Supermarine Spitfire (late Merlin-powered variants)

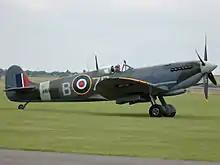
Spitfire LF Mk IX "MH434" of Duxford's Old Flying Machine Company.

The British Supermarine Spitfire was facing several challenges by mid-1942. The debut of the formidable Focke-Wulf Fw 190 in late 1941 had caused problems for RAF fighter squadrons flying the latest Spitfire Mk Vb. Rolls-Royce engineers were already working on a new version of the Merlin incorporating a two-stage supercharger; the combination of the improved Merlin and the Spitfire Mk Vc airframe in a "stop-gap" design allowed the RAF to combat the Fw 190 on equal terms.